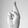
ASL letter: R